Bedford Town Hall

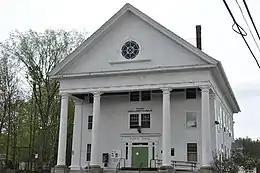

The Bedford Town Hall is located at 70 Bedford Center Road in Bedford, New Hampshire. Built in 1910, it is a prominent early work of Chase R. Whitcher, a noted architect of northern New England in the early 20th century. The building is the third town hall to stand on this site, and was listed on the National Register of Historic Places in 1984.